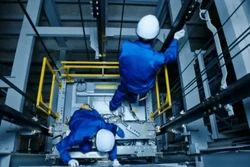
Label: Hydraulic_Elevator_Maintenance_Service